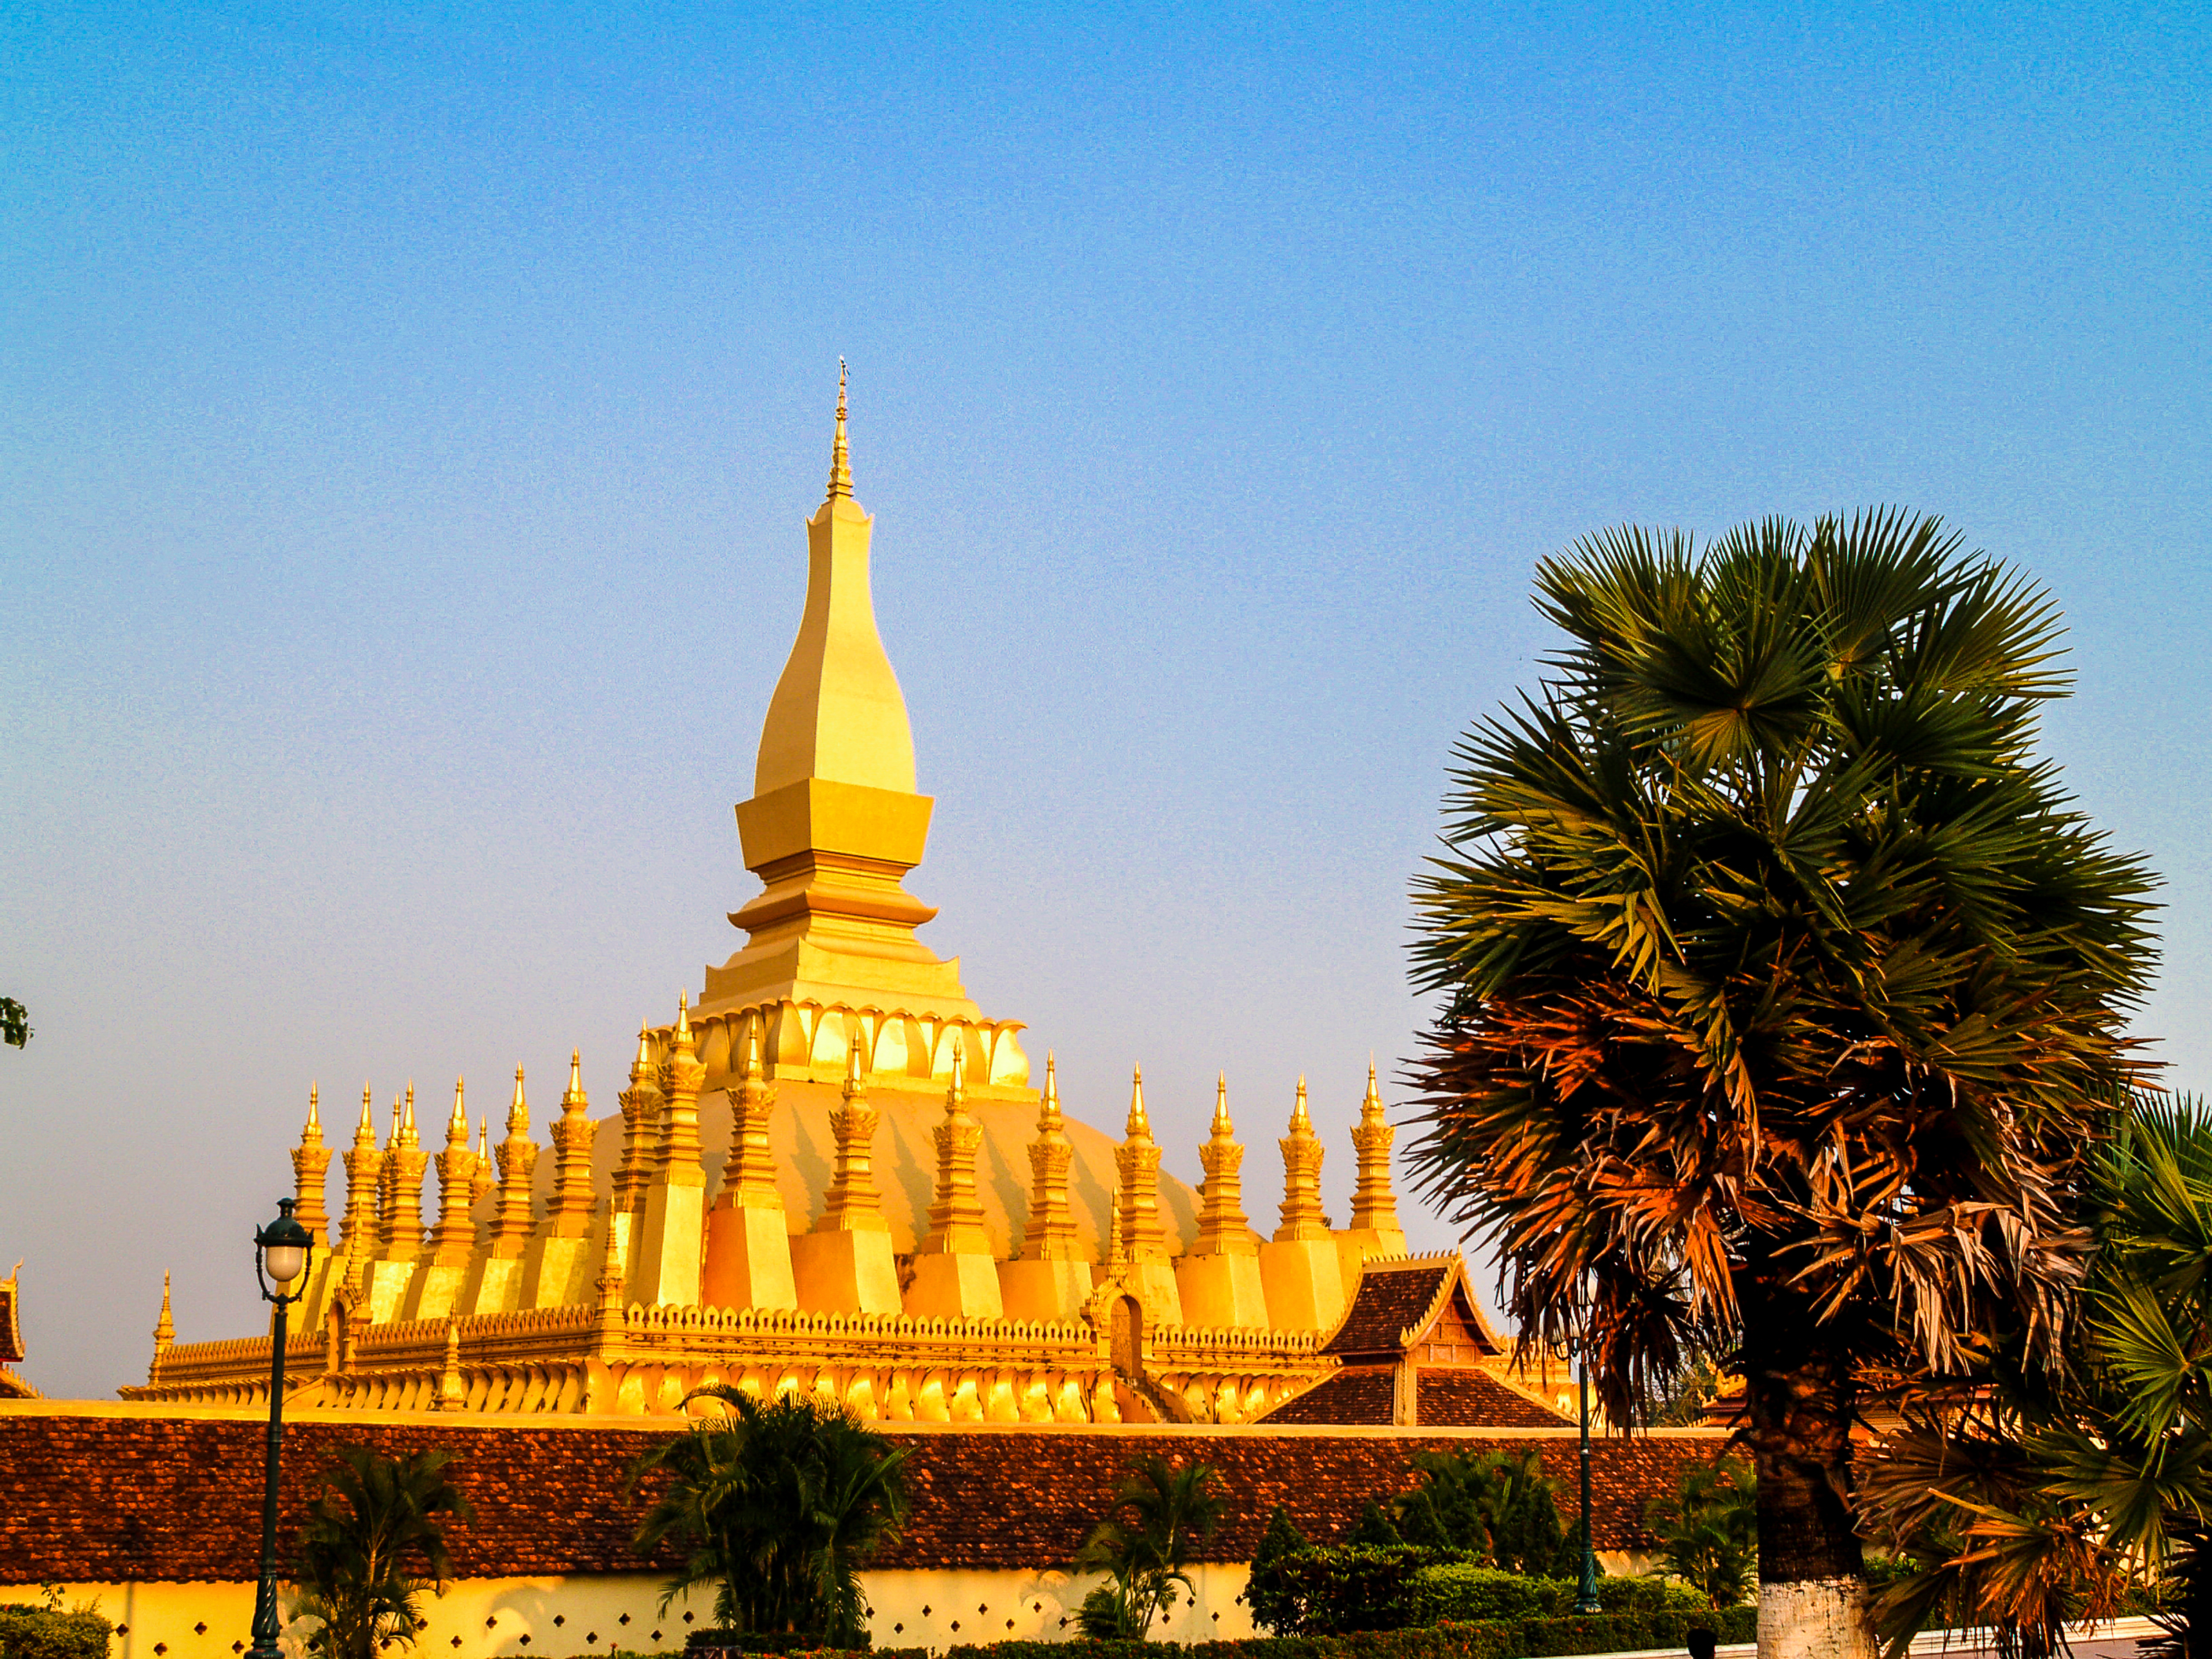
golden, luang, temple, tourism, vientiane, travel, buddhism, building, architecture, religious, history, monument, buddhist, national, landmark, stupa, gold, ancient, symbol, asia, culture, construction, wat, old, buddha, religion, pagoda, laos, worship, sky, historic site, spire, tourist attraction, place of worship, tower, palm tree, hindu temple, arecales, steeple, national historic landmark, tree, palace, ancient history